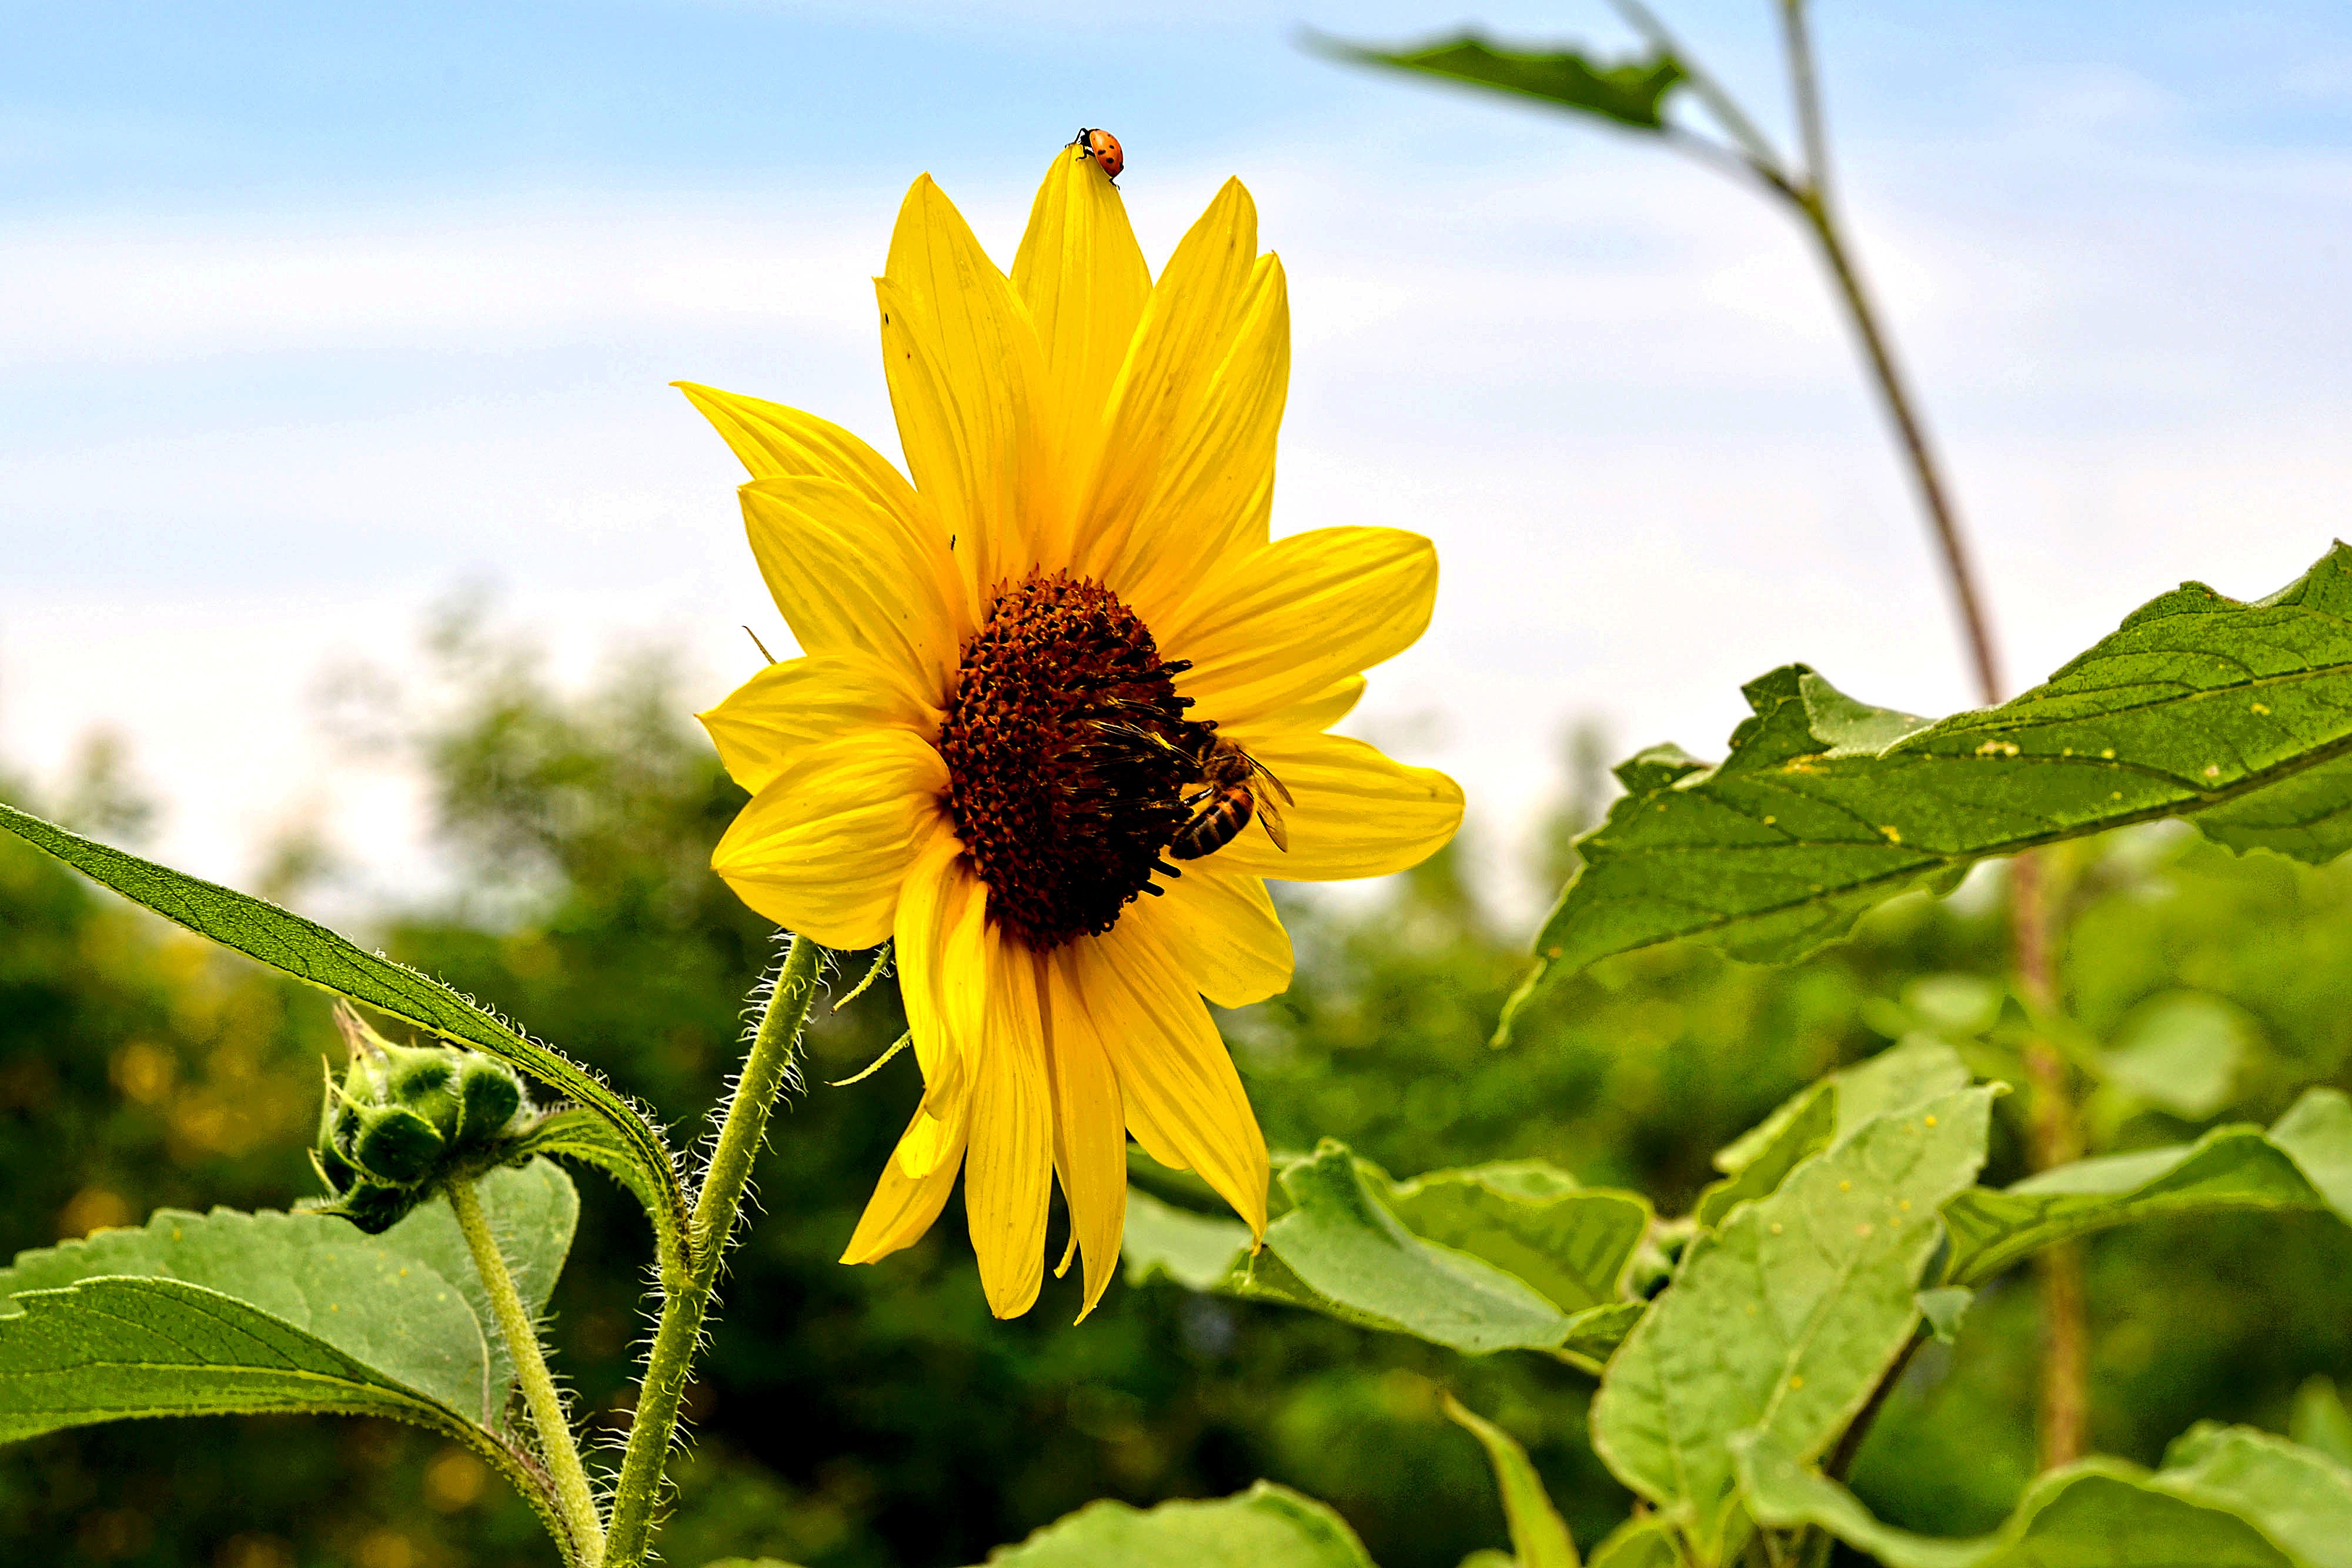
nature, outdoor, plant, sky, sun, field, meadow, sunlight, leaf, flower, petal, summer, spring, green, natural, ladybug, bug, botany, yellow, garden, flora, sunflower, wildflower, sunny, bright, beetle, macro photography, flowering plant, daisy family, sunflower seed, annual plant, plant stem, land plant